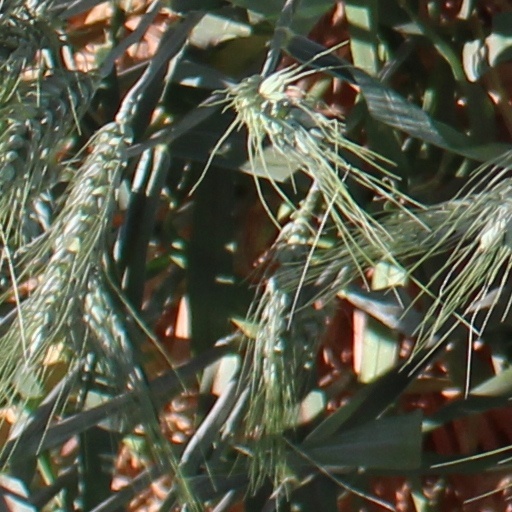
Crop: wheat